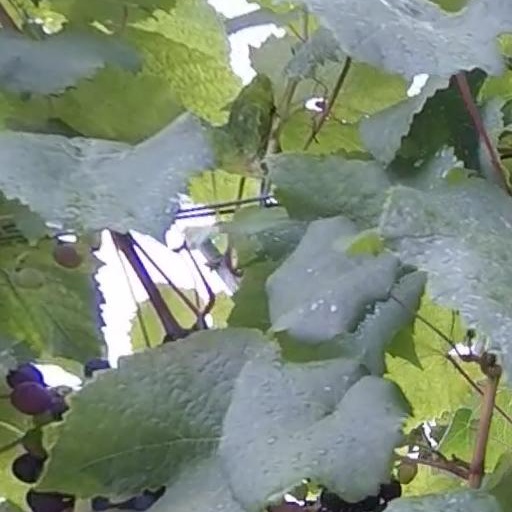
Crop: grape